Gaza Strip

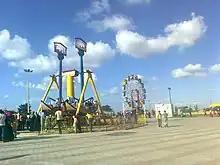
Gaza amusement park

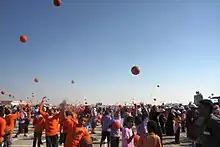
Gaza Summer Games 2010, a children's event organized by the UN Agency for Palestinian Refugees UNRWA

In 2010, approximately 1.6 million people lived in the Gaza Strip, almost 1.0 million of them were UN-registered refugees. The majority descend from refugees who were driven from or left their homes during the 1948 Arab–Israeli War. The Strip's population has continued to increase since that time, mainly due to a total fertility rate which peaked at 8.3 children per woman in 1991. This fell to 4.4 children per woman in 2013 which was still among the highest worldwide.